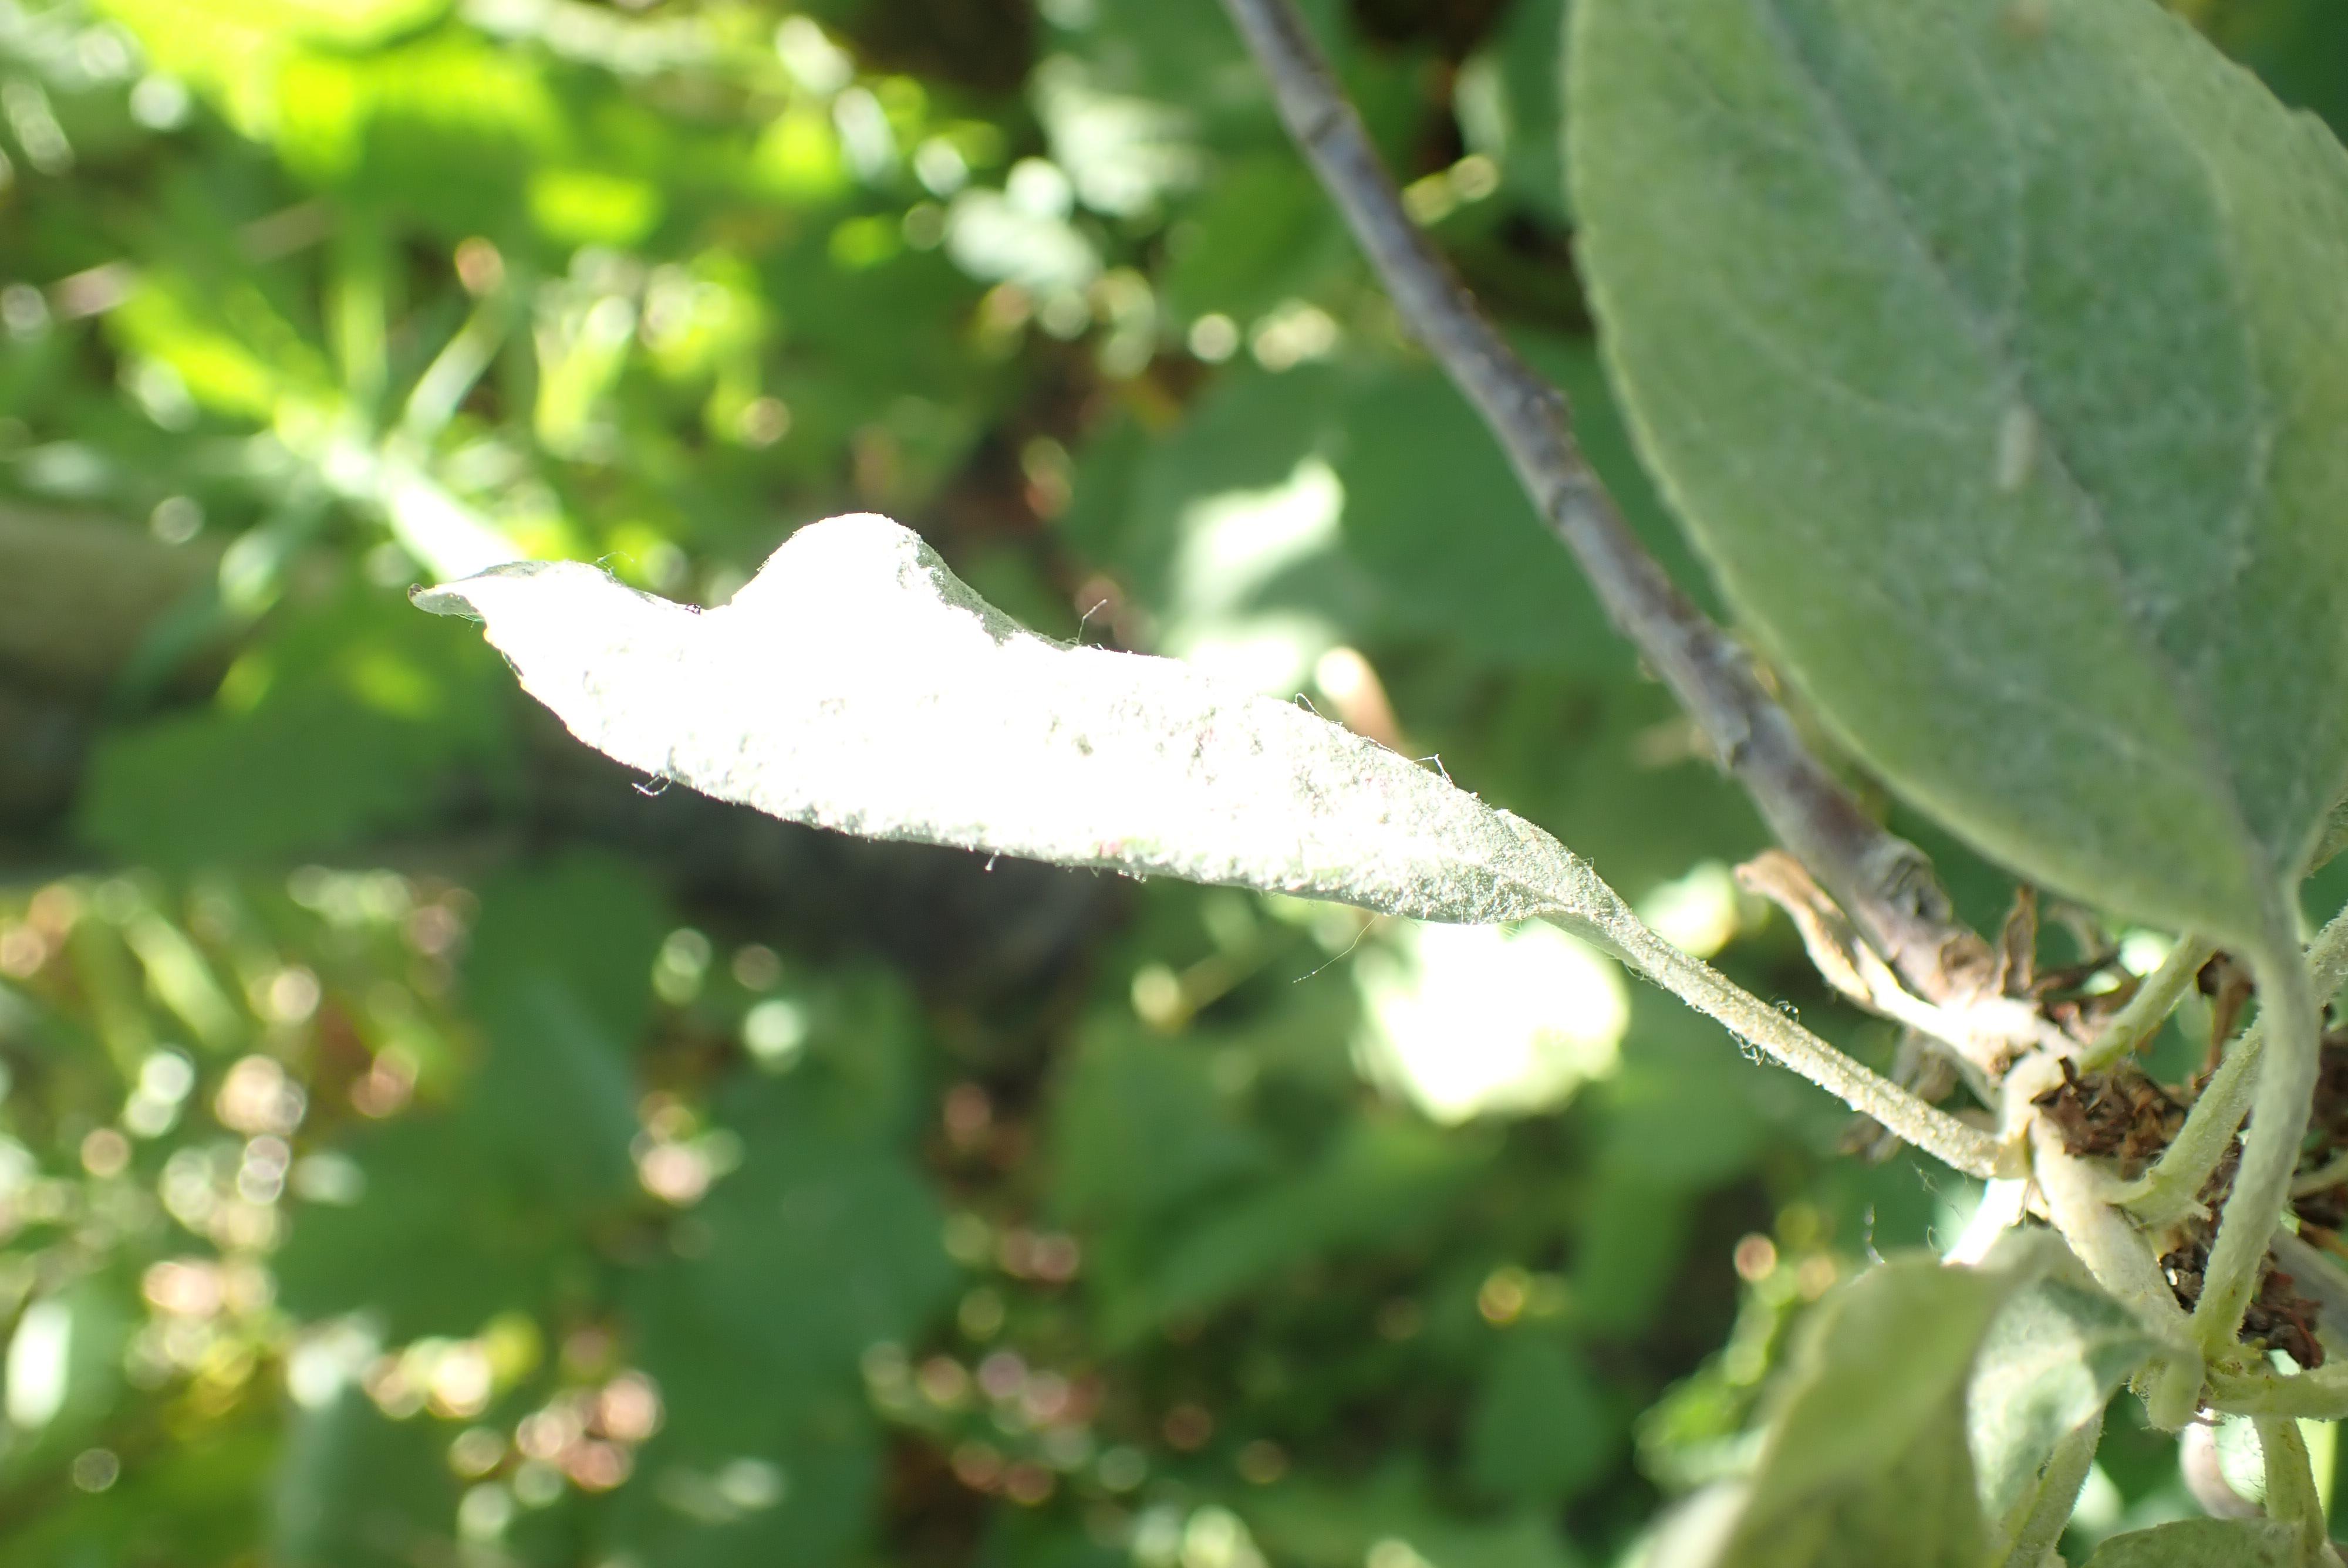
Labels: powdery_mildew